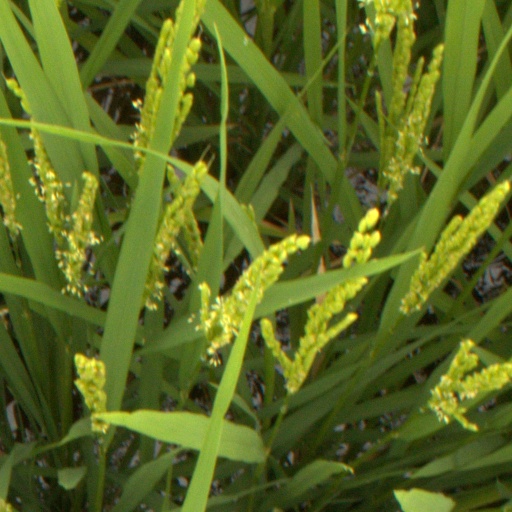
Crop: rice